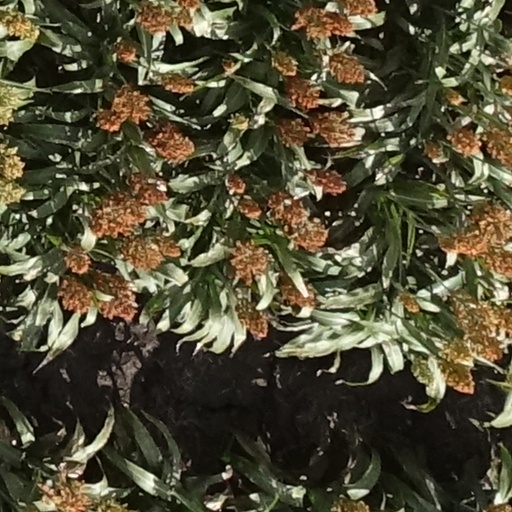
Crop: sorghum